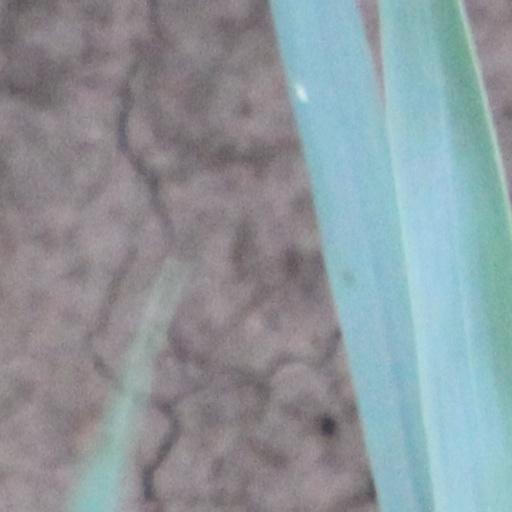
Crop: wheat